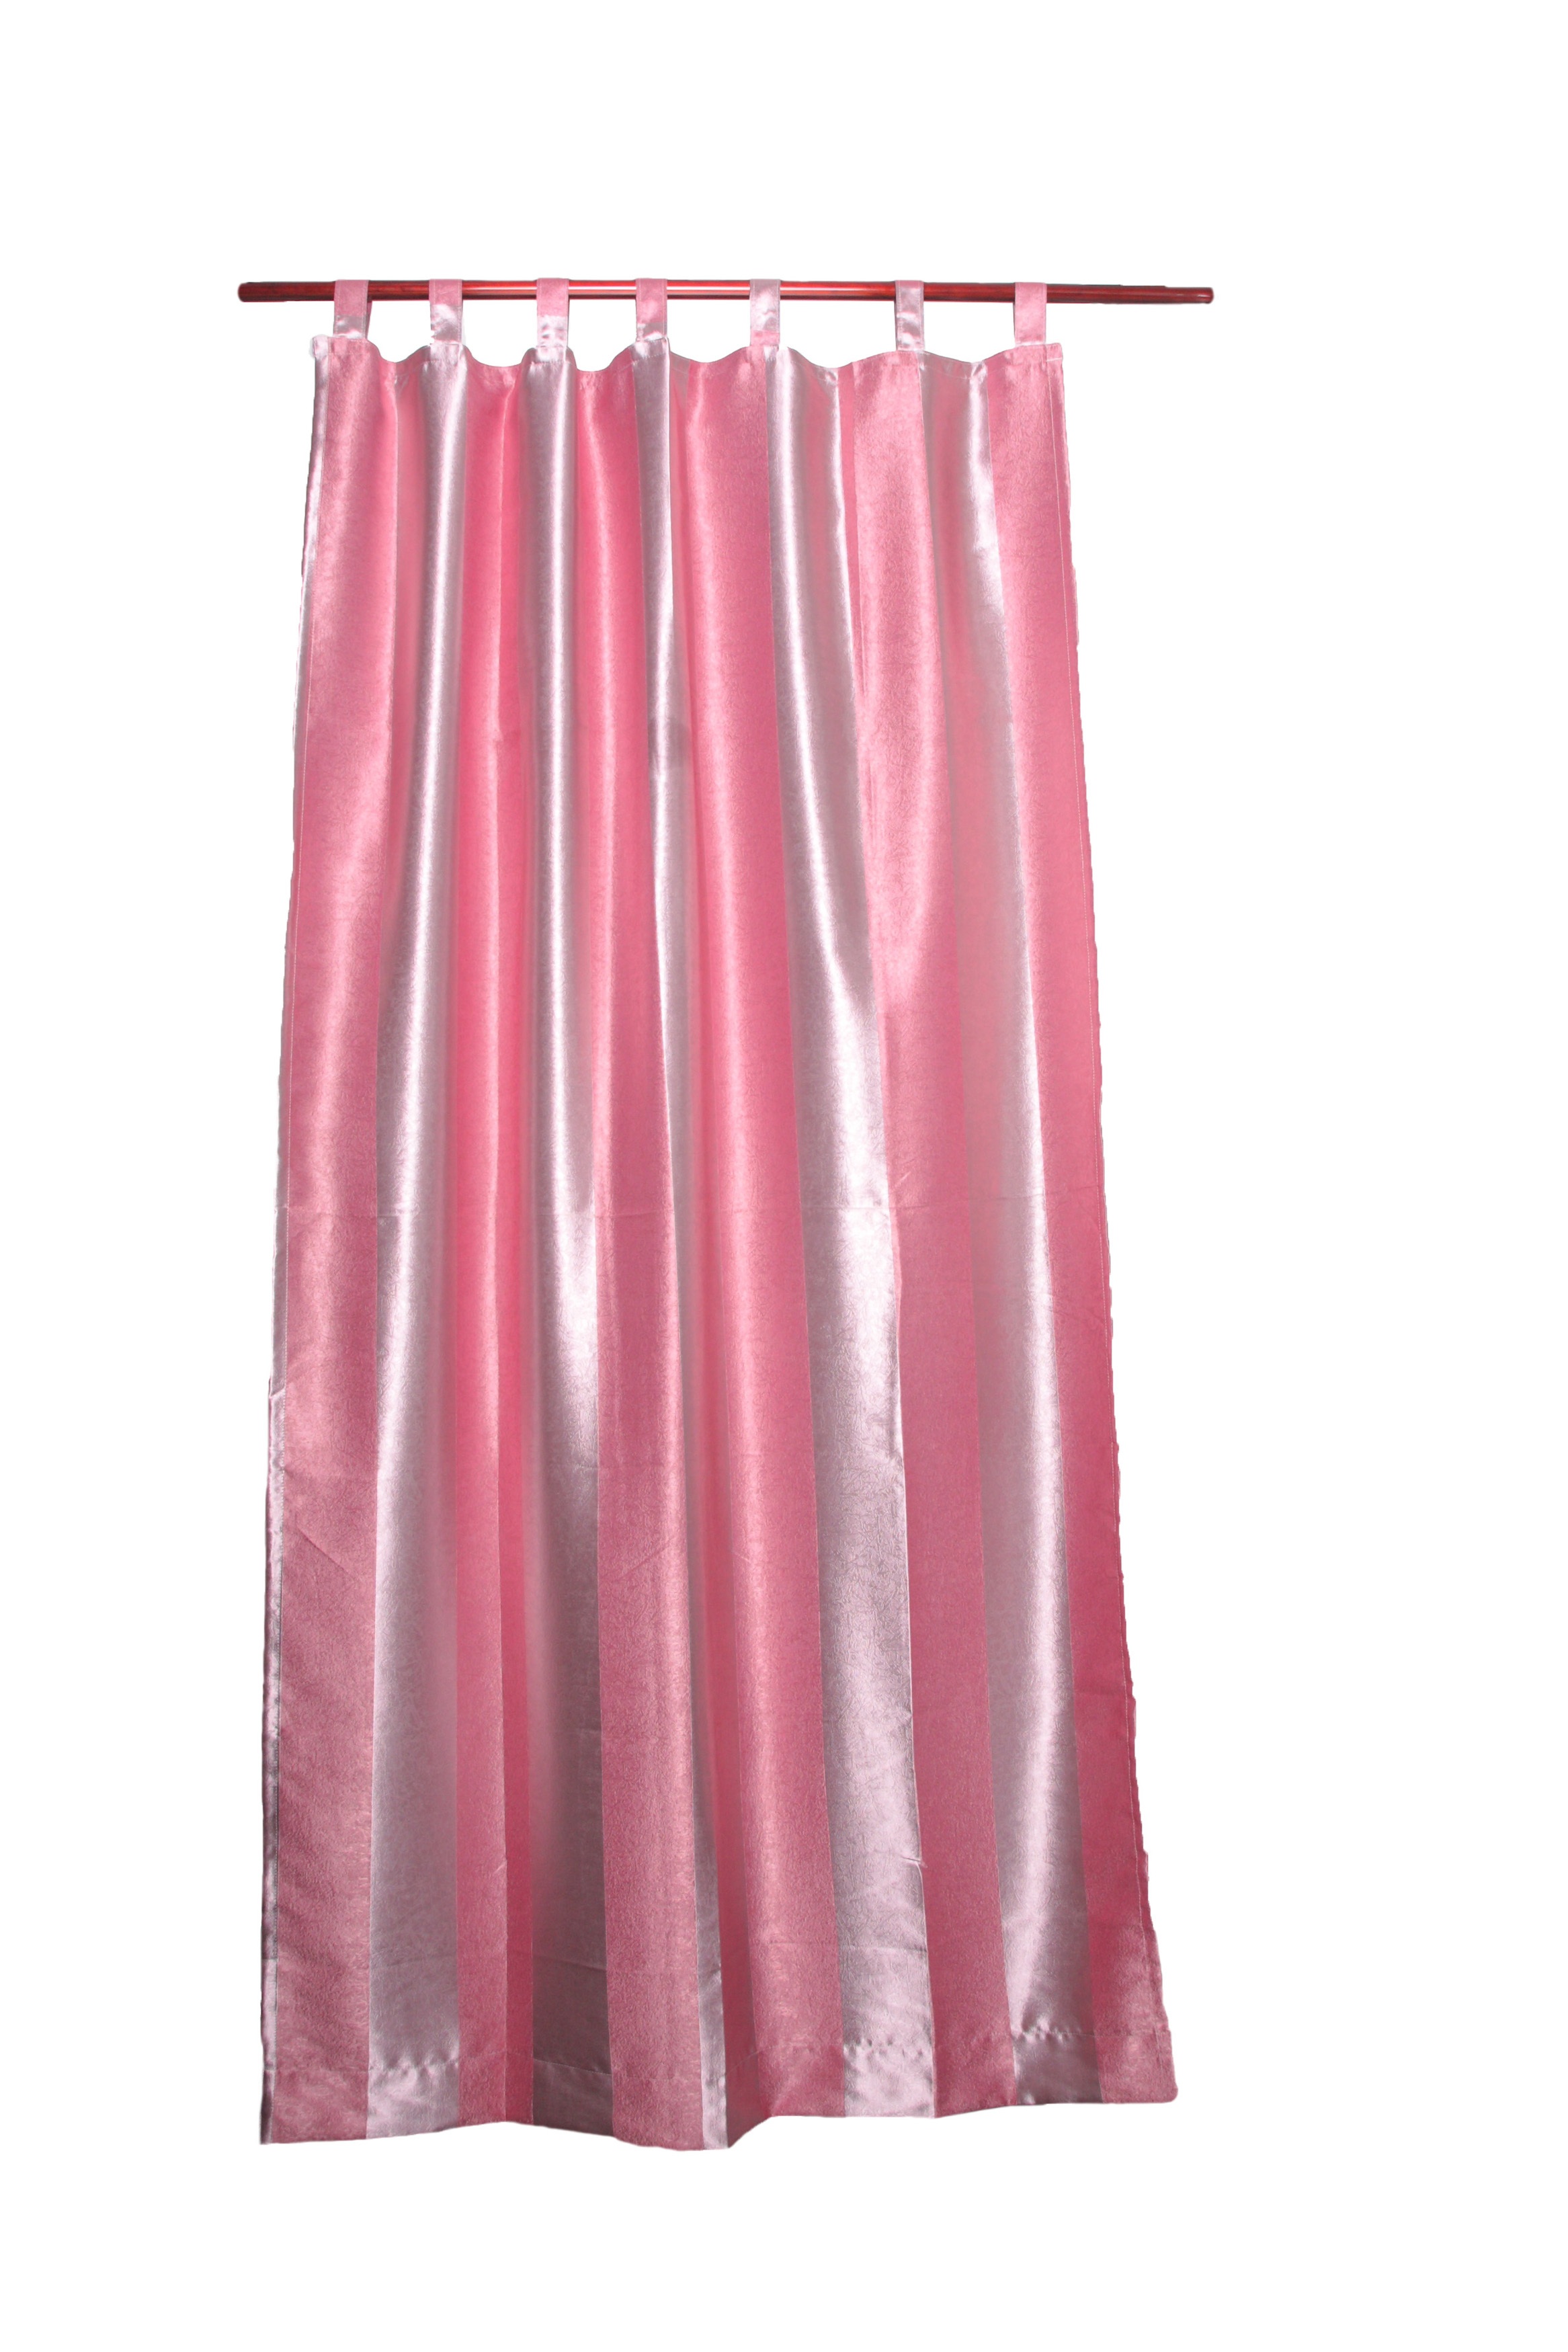
curtain, clothing, pink, material, interior design, product, textile, magenta, satin, abdomen, sleeve, angie curtains, singapore curtains, curtains and blinds, window treatment